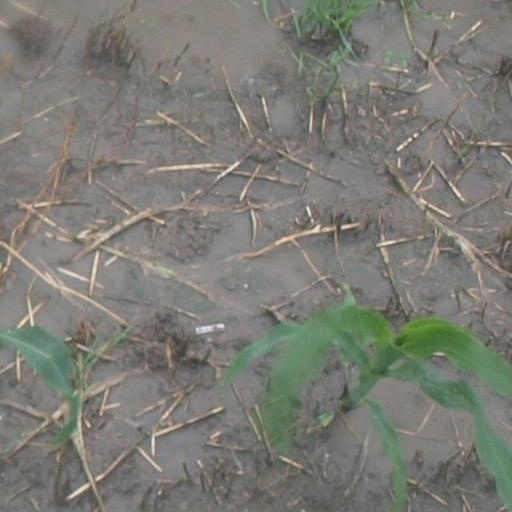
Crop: maize; corn